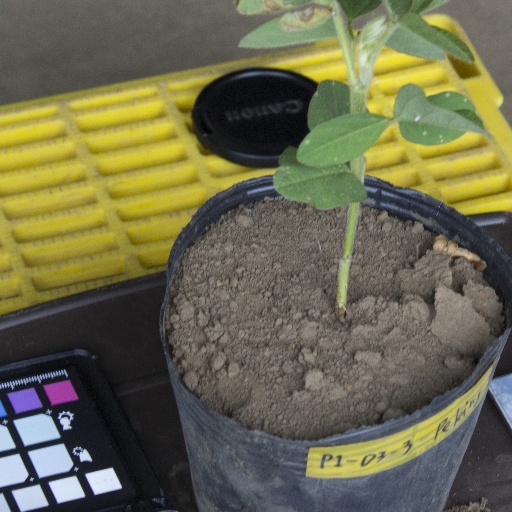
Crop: soybean